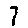
Label: 7